Singapore Sports Hub

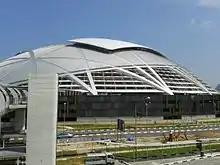
Singapore National Stadium from Kallang Footbridge

It also includes the Singapore Sports Museum, the Sports Hub Library, Shimano Cycling World (a cycling museum operated by bike manufacturer Shimano), and Kallang Wave Mall (a shopping centre attached to the National Stadium featuring stores, restaurants, a climbing wall, and a children's water park on its roof).